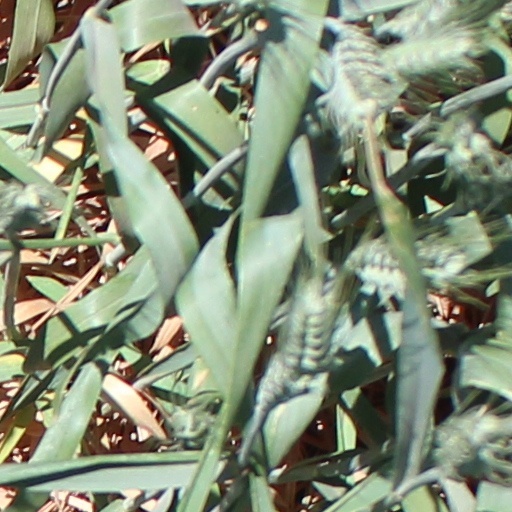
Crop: wheat